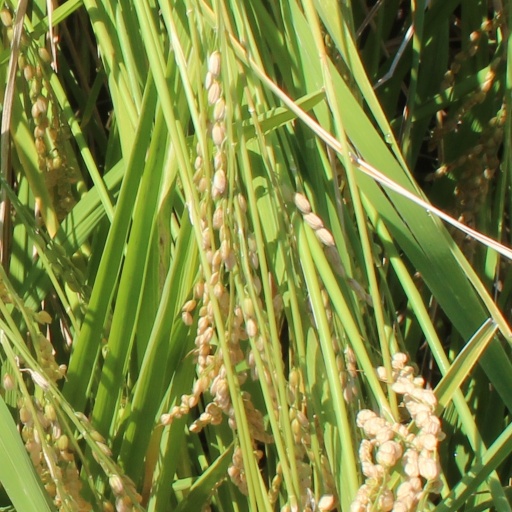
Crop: rice